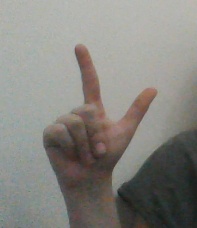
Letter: laam